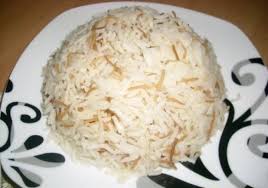
Yemek: pirinc_pilavi